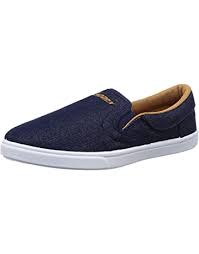
Label: Sneaker